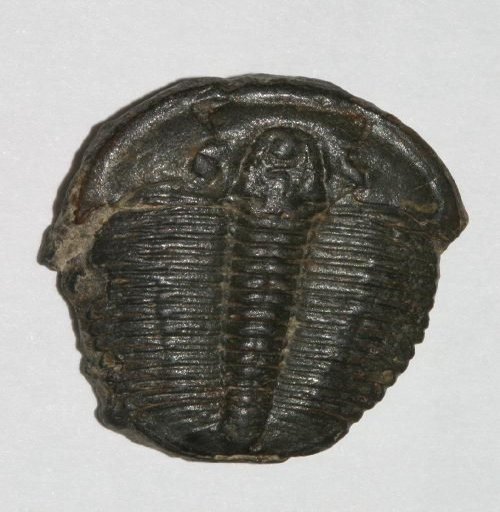
this site is really worth noting lots of information .